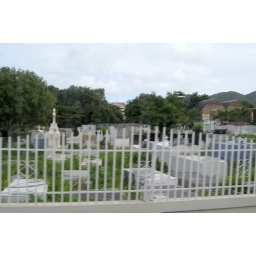
Graves are above ground (like in New Orleans) probably because of a high water table.